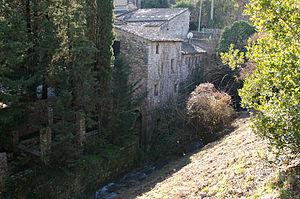
Ancien moulin à olives, à Vence près de la Lubiane un affluent de La Cagne
La Cagne est un fleuve français qui rejoint la Mer Méditerranée à Cagnes-sur-Mer, arrondissement de Grasse, du département des Alpes-Maritimes, dans la région Provence-Alpes-Côte d'Azur.